Ggaba

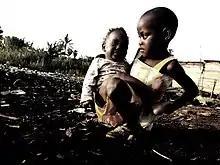
Little girl taking care of her young sister in a slum.

This area is mainly located in the northern part of the neighborhood. The institutions include: (1) The main campus of Kampala University (2) Ggaba National Seminary (Catholic) (3) Ggaba Teachers Training Institute (4) St. Denis Ssebugwawo Secondary School (5) The Bunga campus of King Cesar University (6) Bbunga Primary School (7) Bbunga Islamic School.